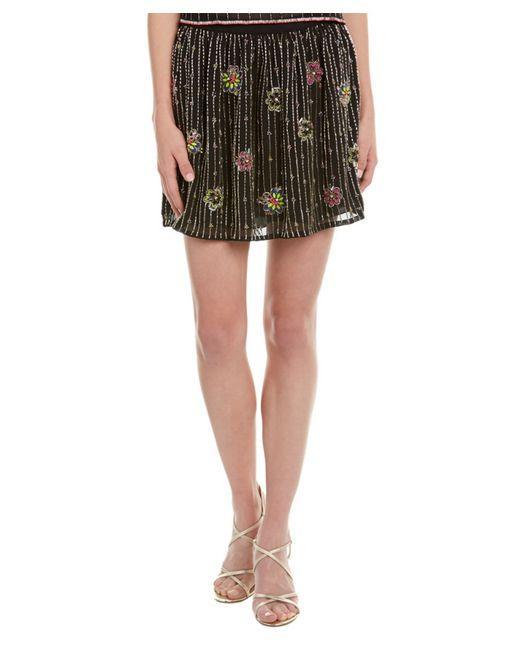
perlen Minirock kurzer Stil für Frauen